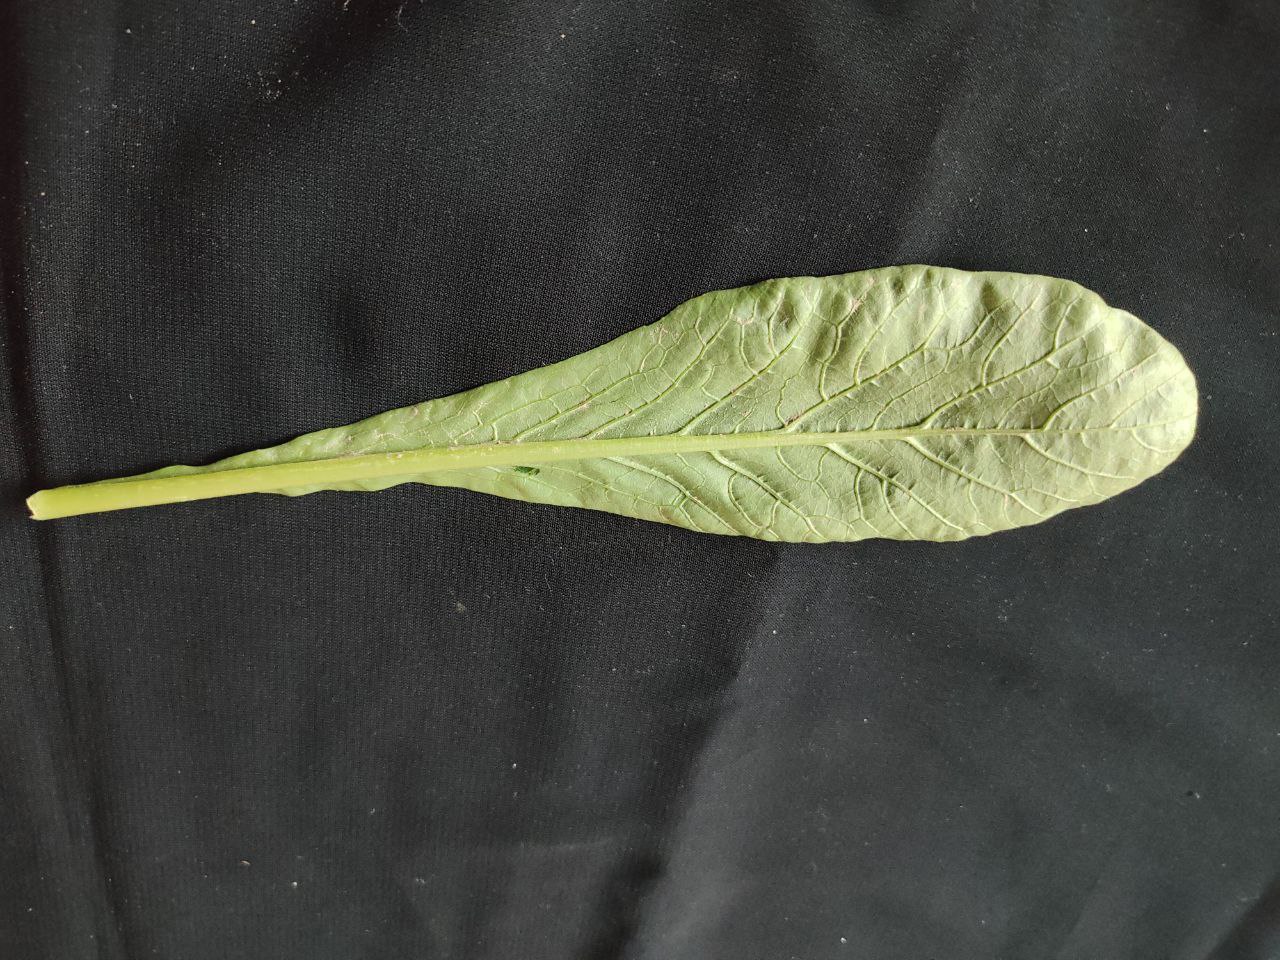
Label: Fresh leaf